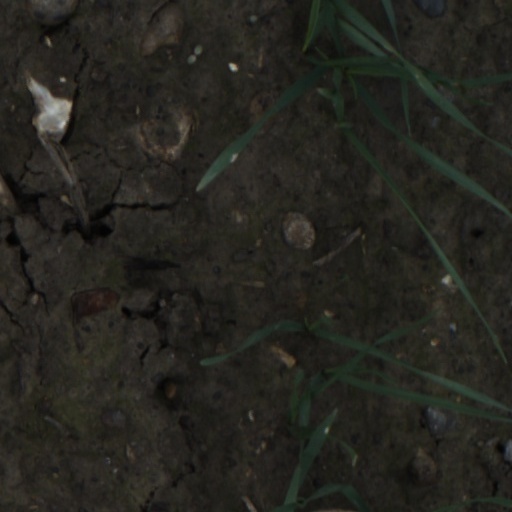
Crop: wheat